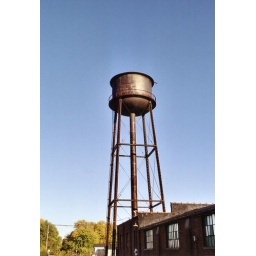
Rusty water tower in Marion Indiana